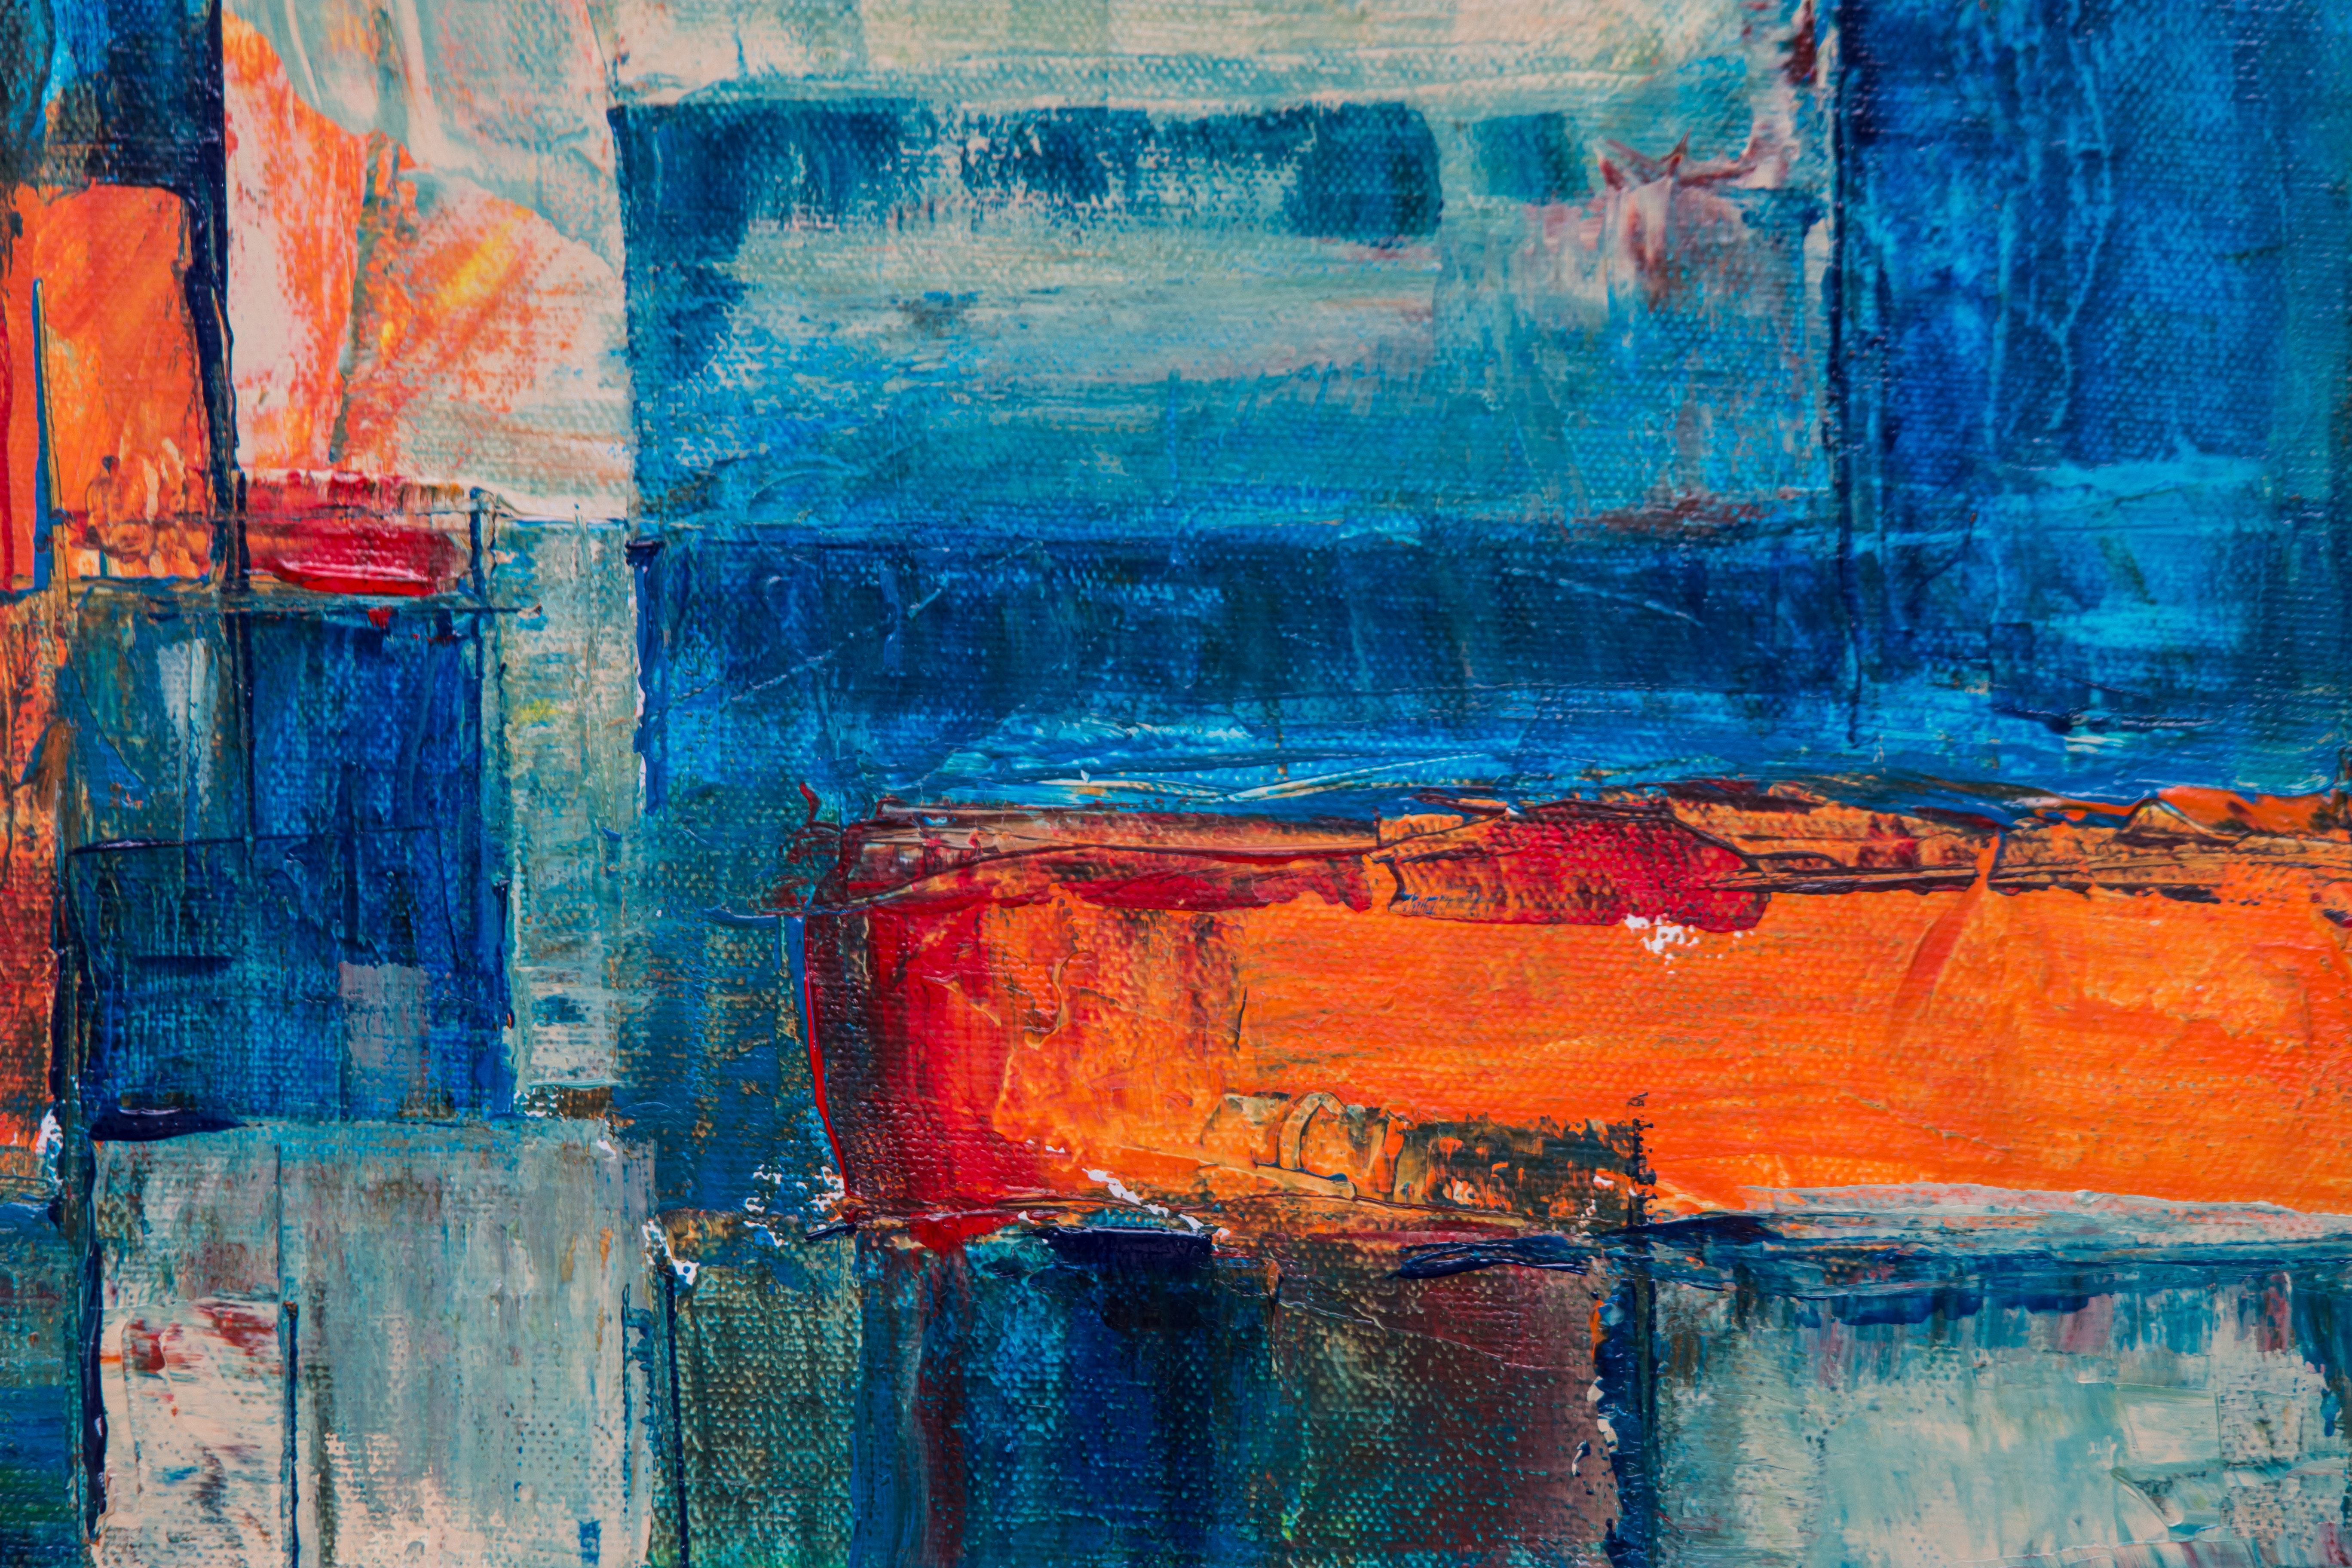
blue, painting, red, modern art, art, water, turquoise, acrylic paint, visual arts, sky, paint, watercolor paint, artwork, landscape, still life, Tints and shades, still life photography